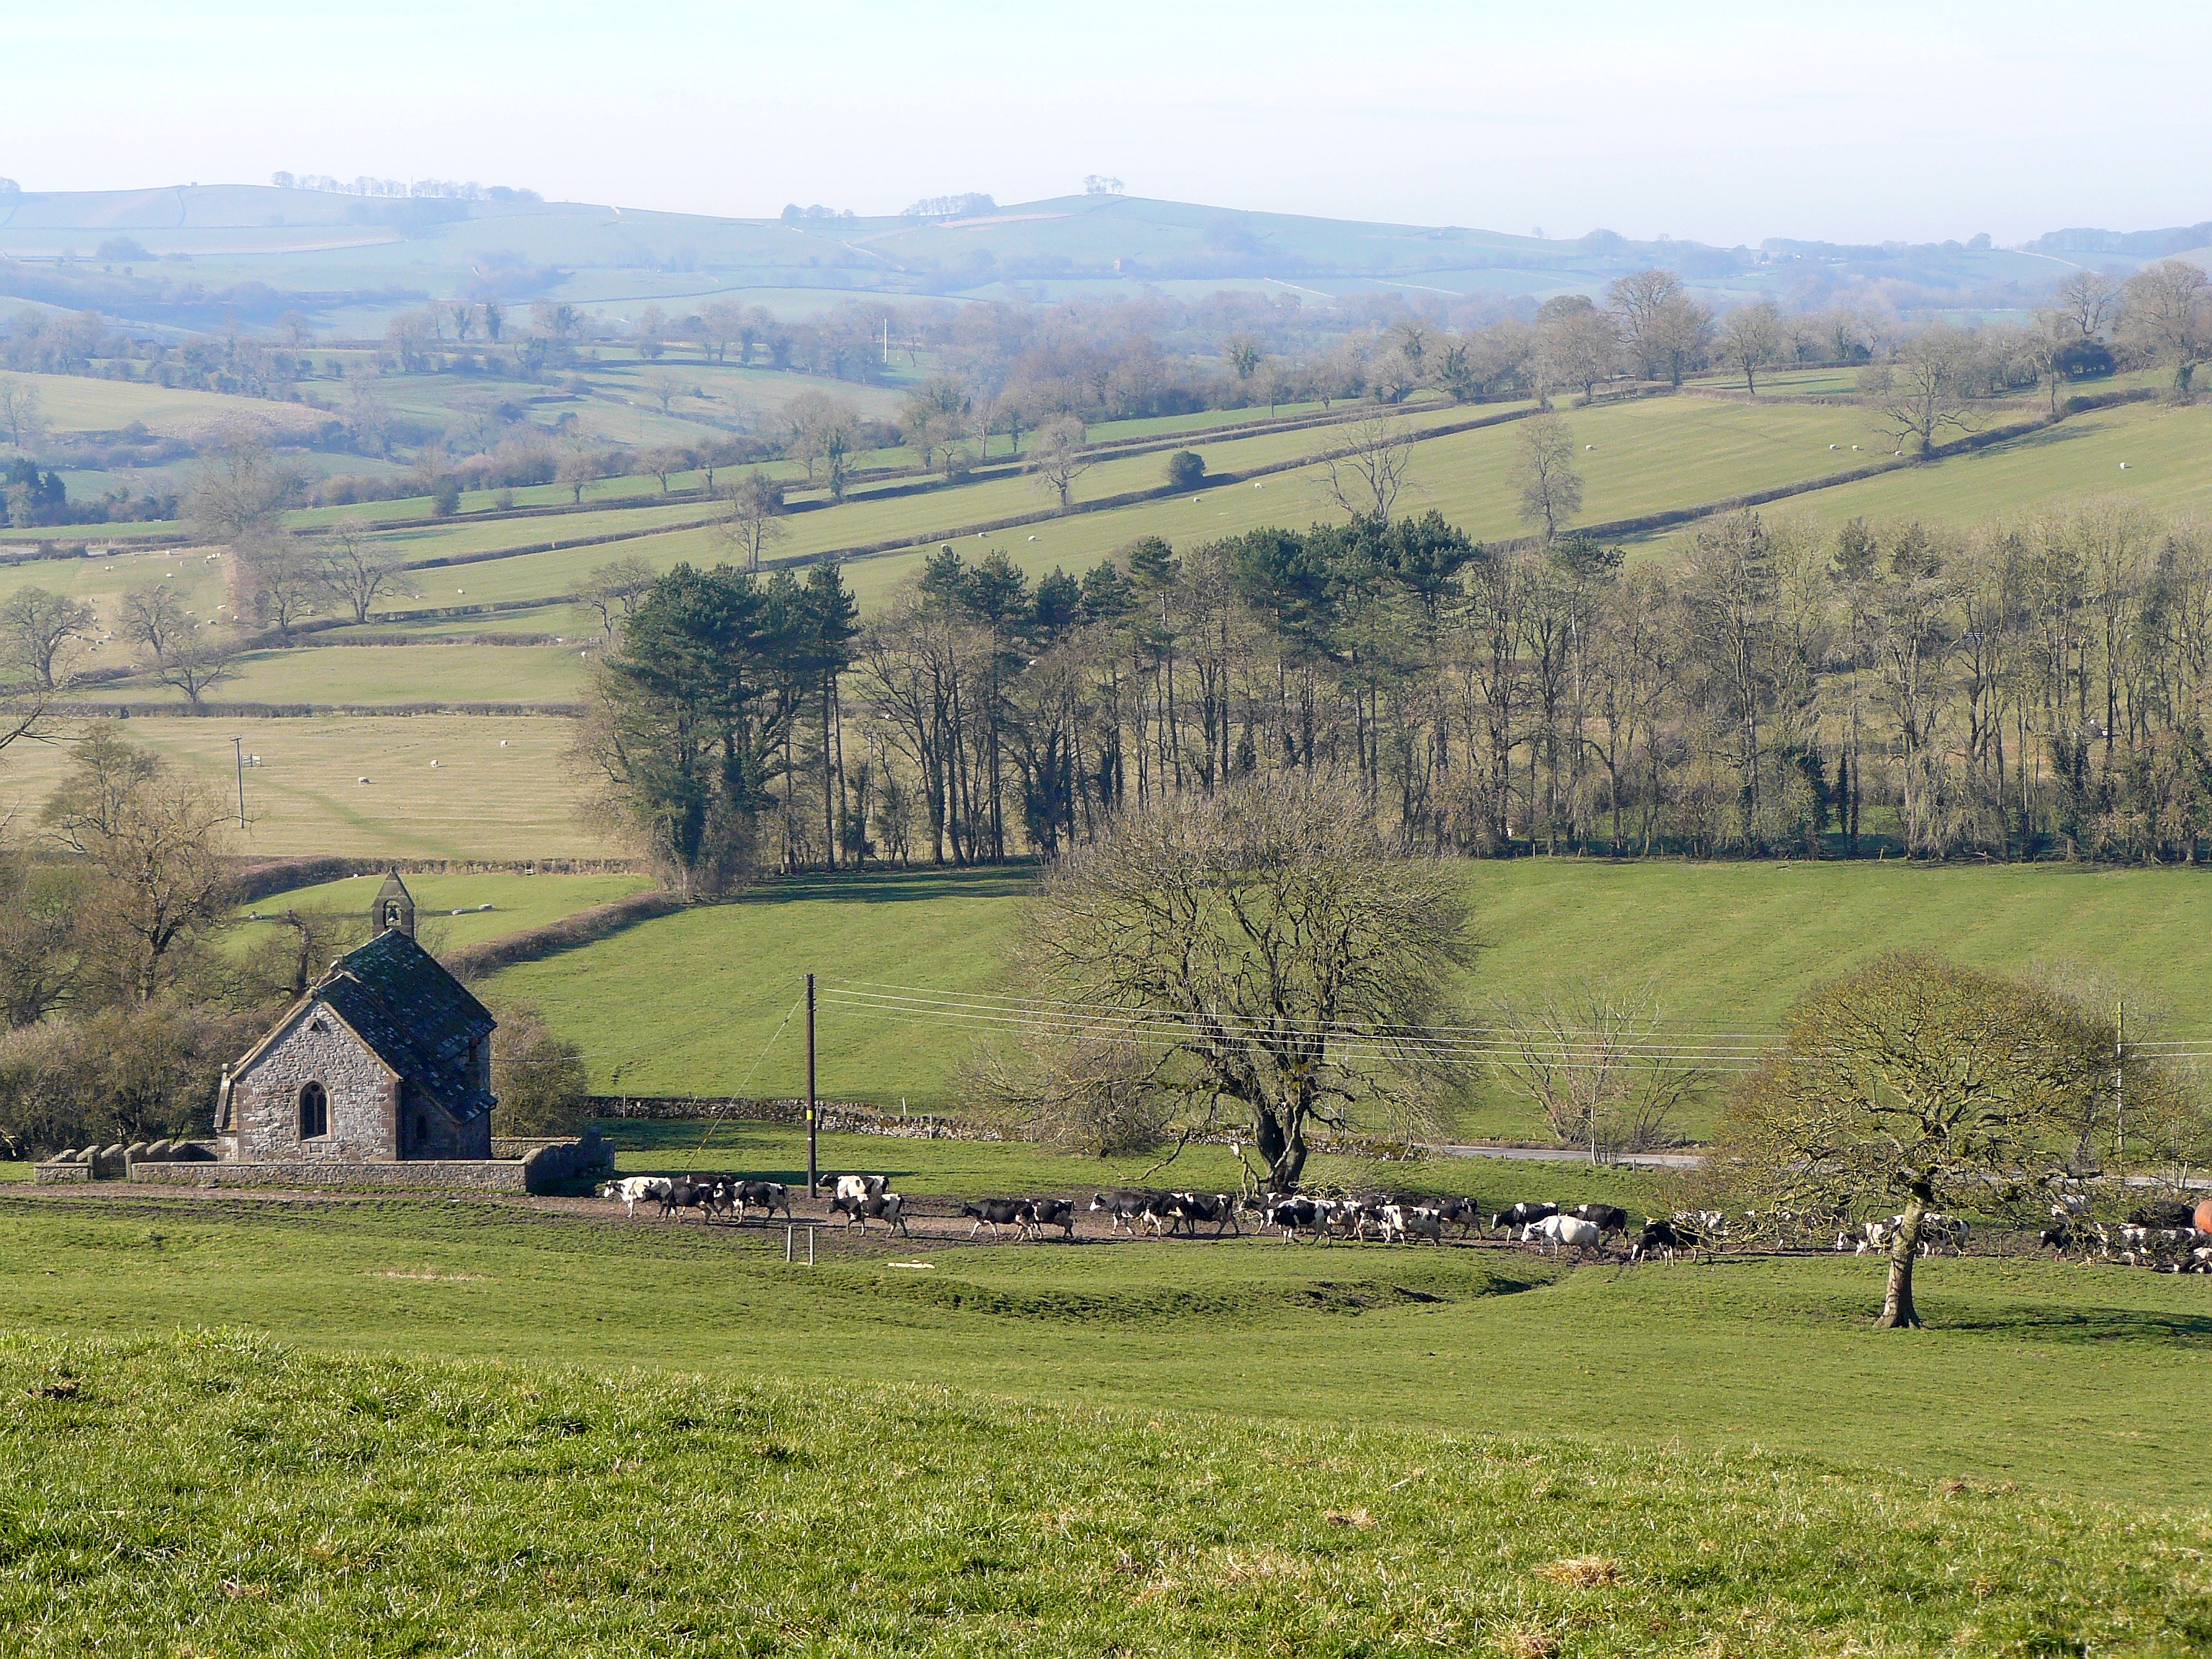
chapel, pasture, grassland, rural area, hill, natural landscape, farm, fell, highland, tree, grass, meadow, field, landscape, land lot, plain, sky, mountain, spring, ranch, village, valley, house, farmhouse